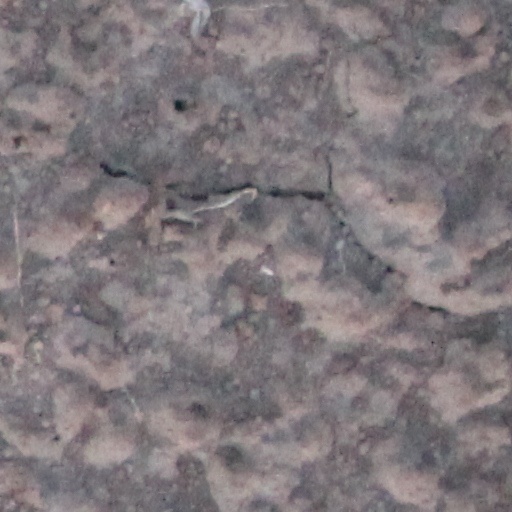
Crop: wheat